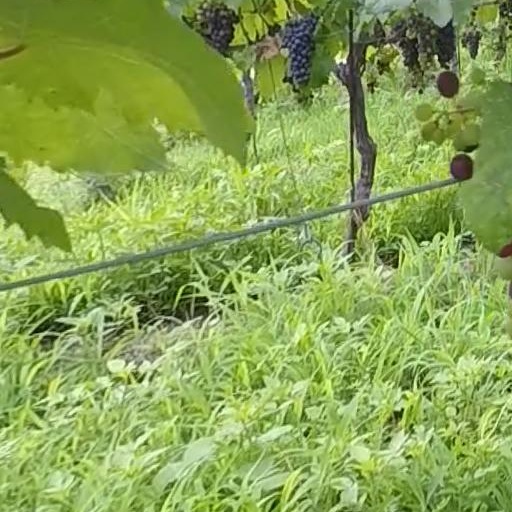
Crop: grape